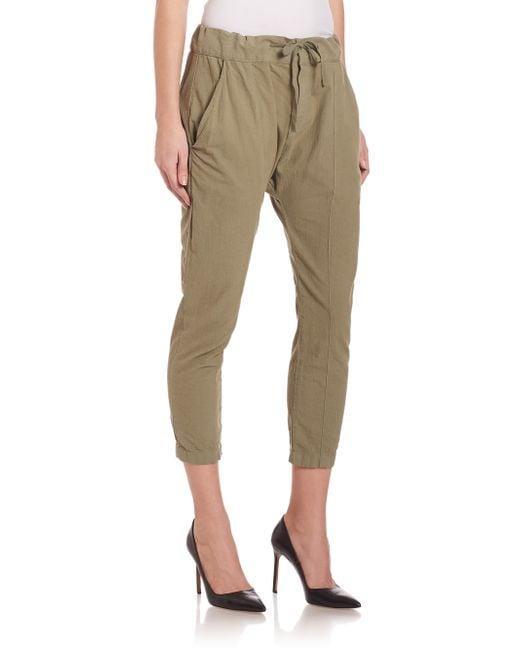
braune Hosenhose mit Tasche für Damen